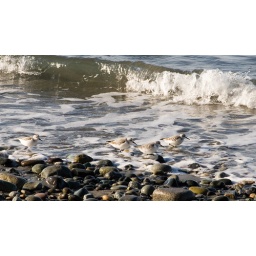
Little birds in the water